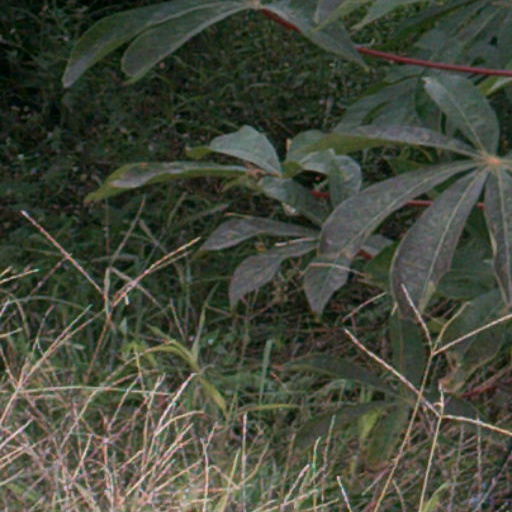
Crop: cassava